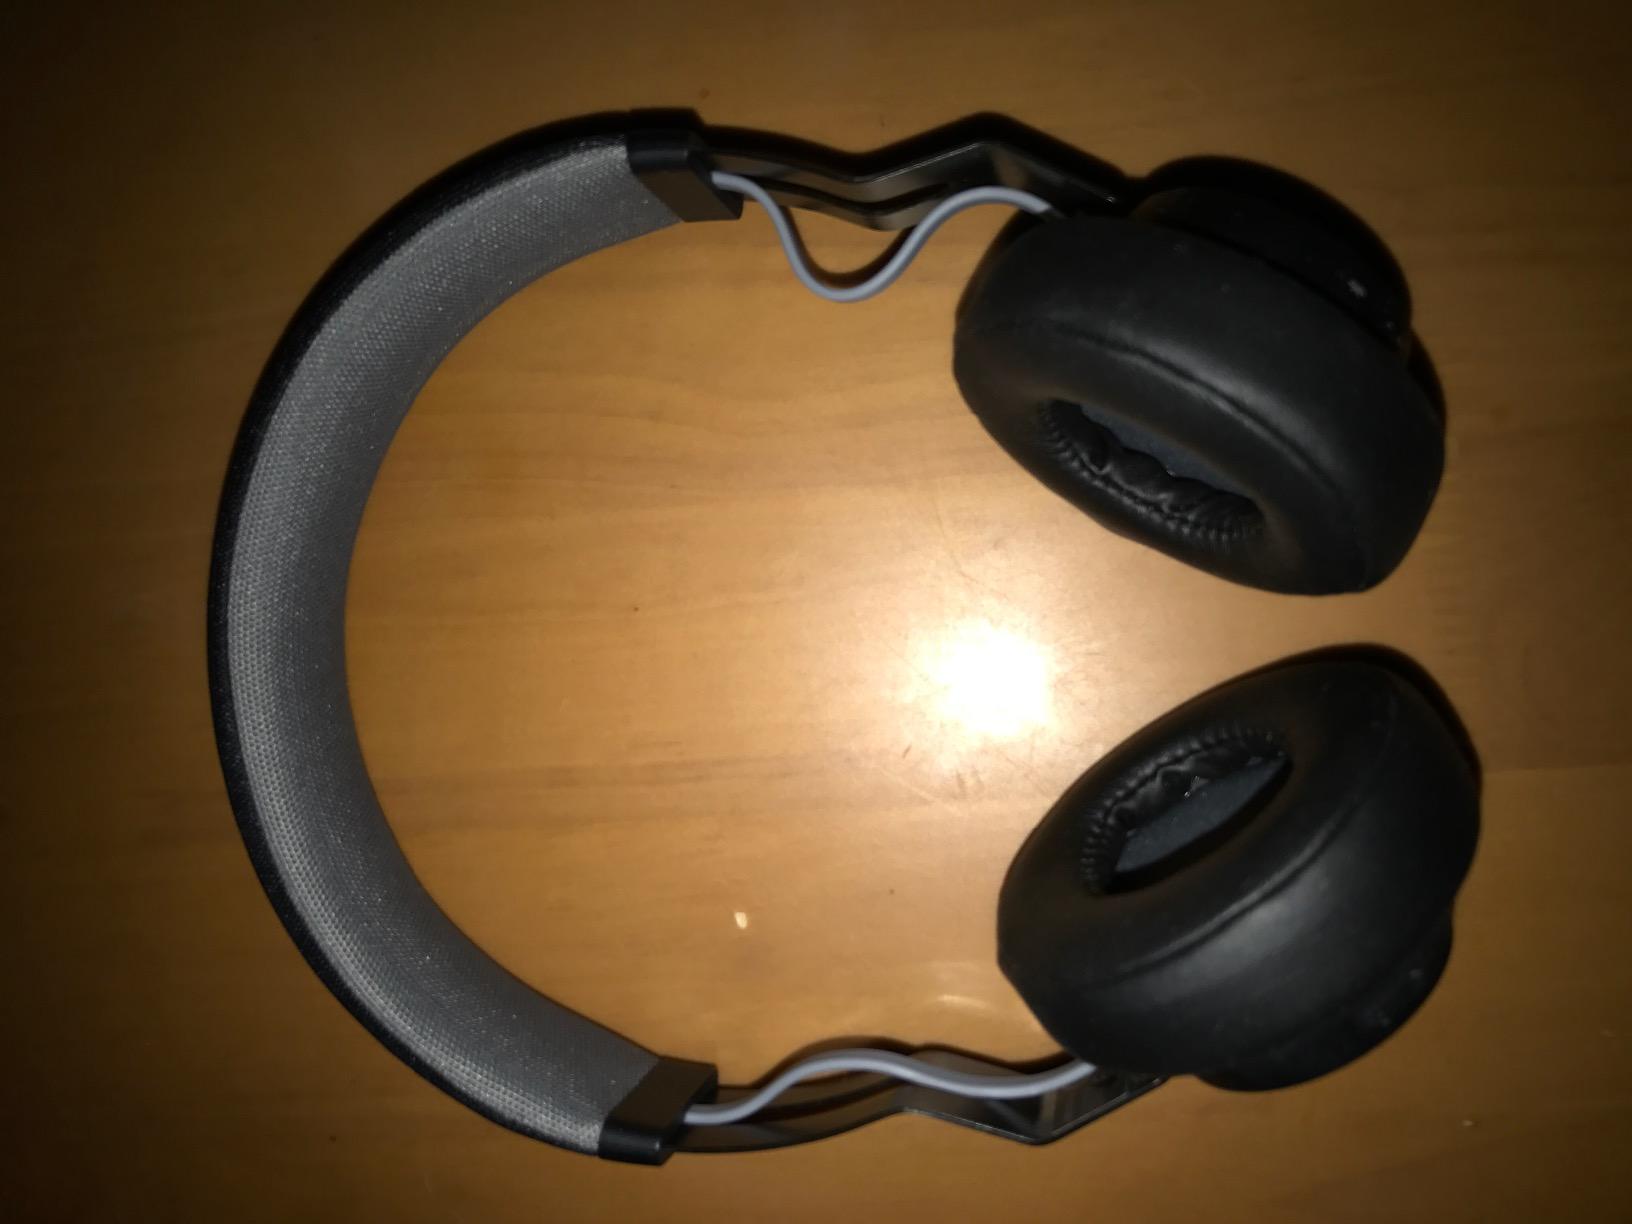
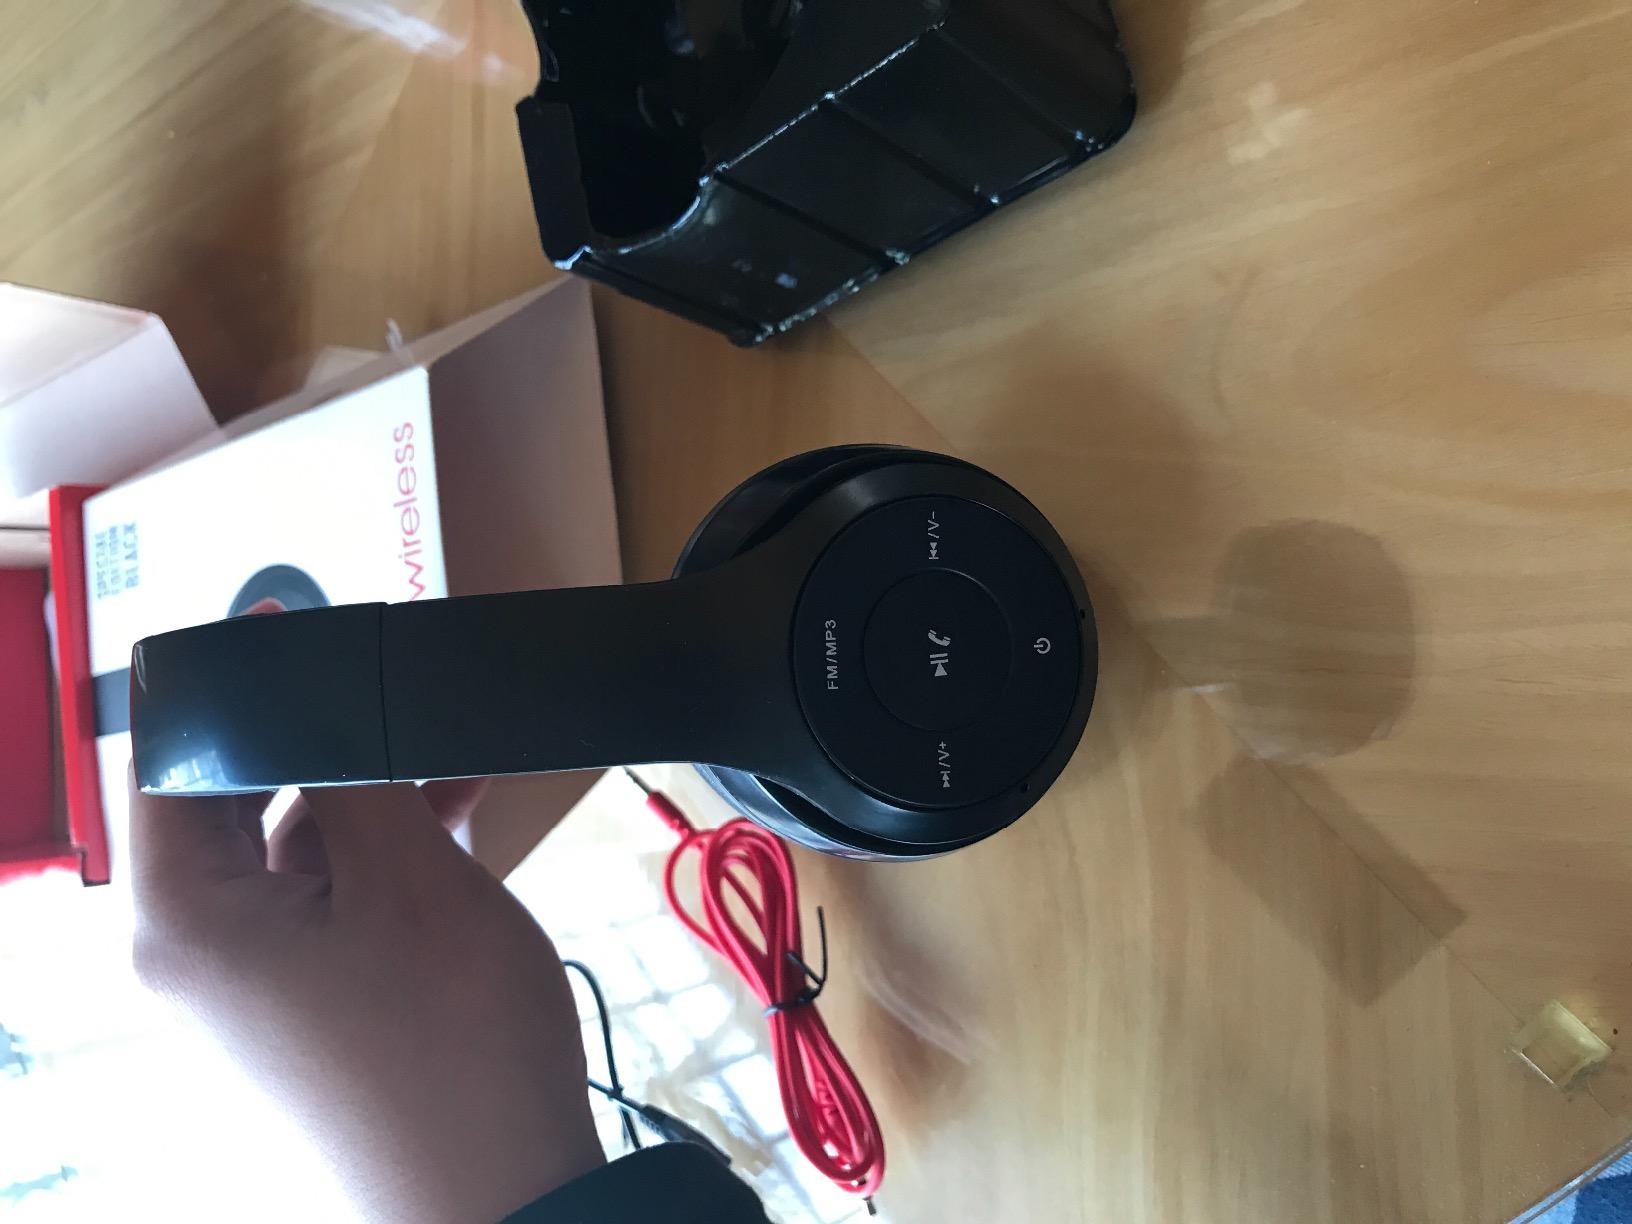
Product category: headphones
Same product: no